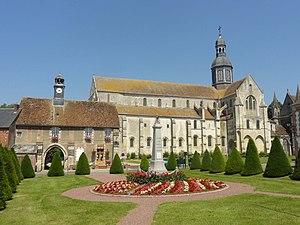
Église abbatiale Saint-Germer de l'ancienne abbaye Saint-Germer-de-Fly - voir le titre du fichier.
L’abbaye Saint-Germer-de-Fly est une ancienne abbaye de bénédictins située dans les Hauts-de-France, dans le département de l'Oise, sur la commune de Saint-Germer-de-Fly. Fondée dans les années 630 par saint Germer, son premier abbé, elle est ravagée par les Vikings au siècle suivant et délaissée par les moines. Relevée par Anségise de Fontenelle au début du IXᵉ siècle, elle est cependant de nouveau détruite par les Normands en 851, et reste cette fois-ci abandonnée pendant près de deux siècles. En 1036 seulement, Drogon, évêque de Beauvais, prend enfin l'initiative de réédifier l'abbaye. Elle développe une grande prospérité, qui s'accroît encore après le retour d'une partie des reliques du saint fondateur en 1132. Grâce à l'afflux des dons, la construction d'une nouvelle église abbatiale peut alors commencer. Cette vaste et fière abbatiale édifiée entre 1135 et 1206 environ, et sa chapelle de la Vierge, sont aujourd'hui les principaux témoignages de la puissante abbaye du Moyen Âge, dont la vie monastique s'éteint avec la Révolution française en 1790. L'abbatiale est devenue l'église paroissiale de l'actuel village de Saint-Germer-de-Fly.